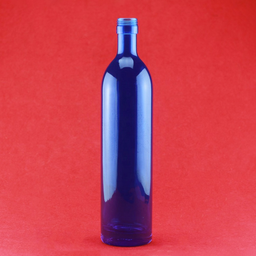
Label: glass